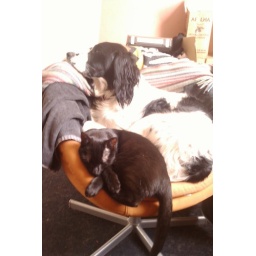
dog and cat in chair